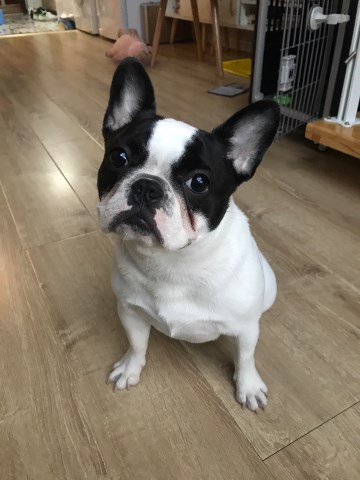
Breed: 1121-n000002-French_bulldog